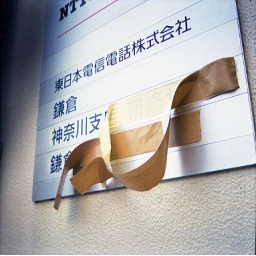
Surely the person played too much in a beach and would be tired.